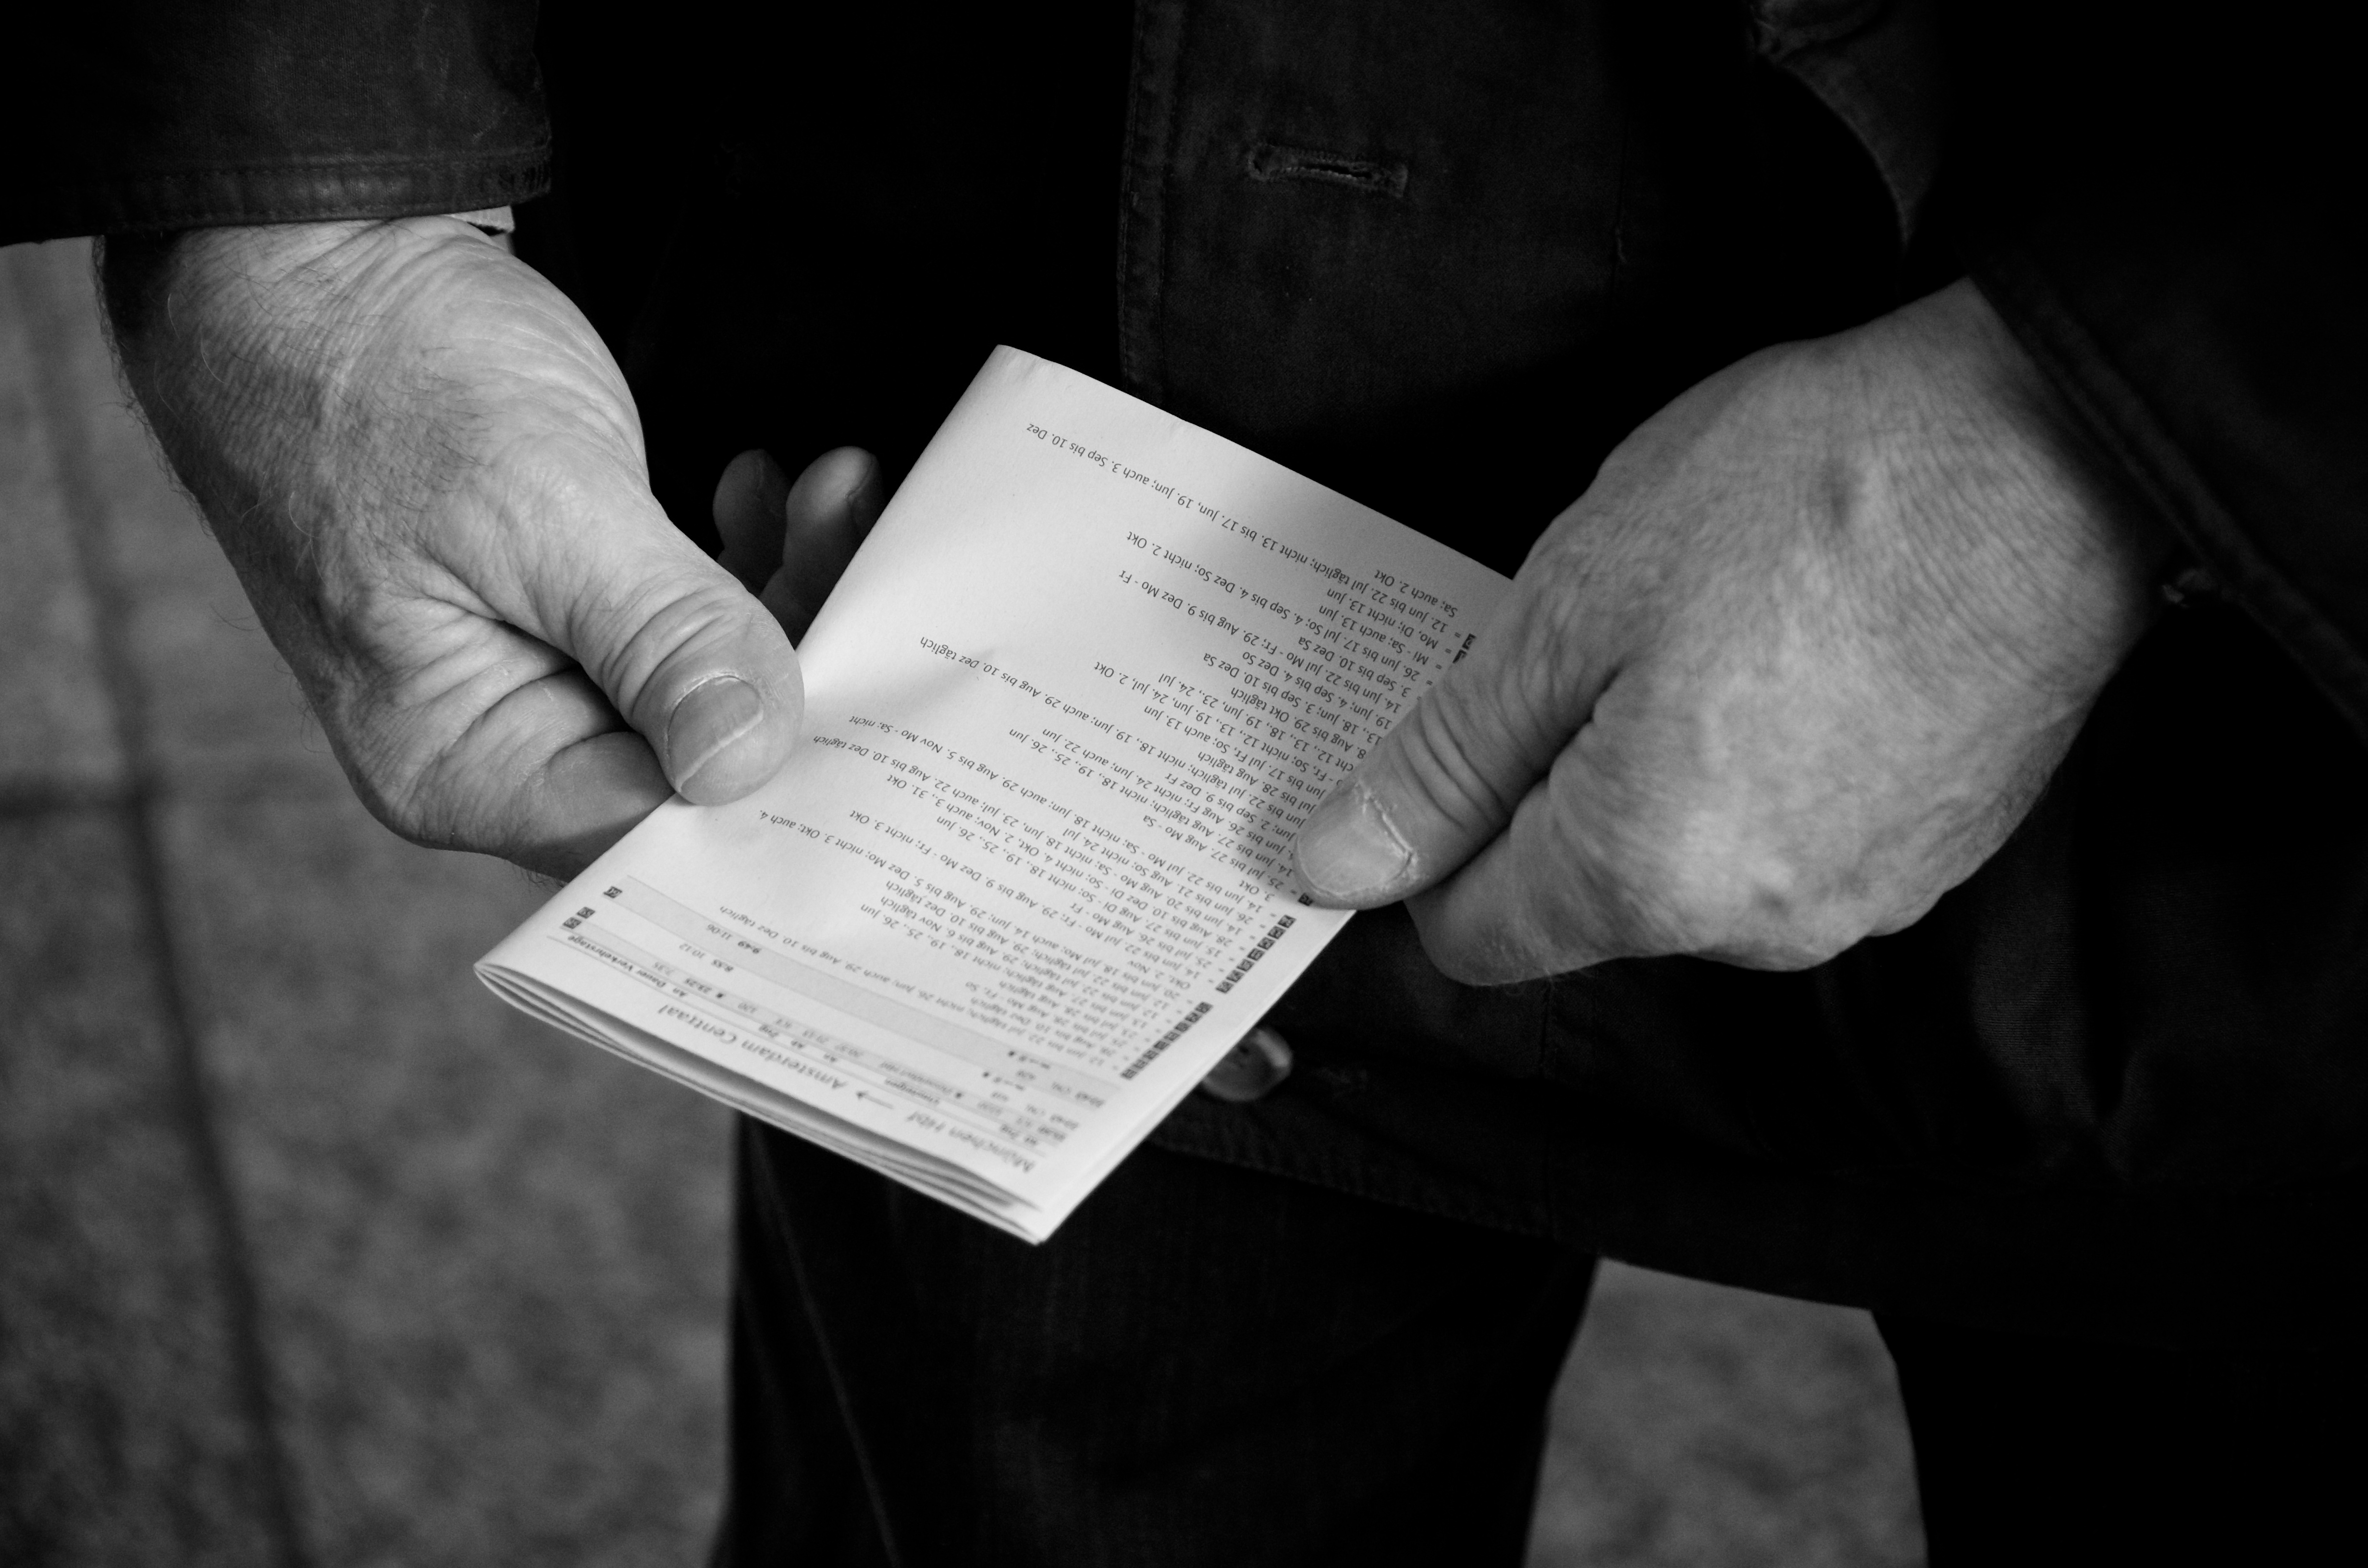
hand, black and white, white, street, photography, ebook, training, darkness, black, monochrome, close up, streetphotography, flickr, thomas, video, olympus, photograph, omd, fuji, leica, monochrom, leuthard, hcb, thomasleuthard, monochrome photography